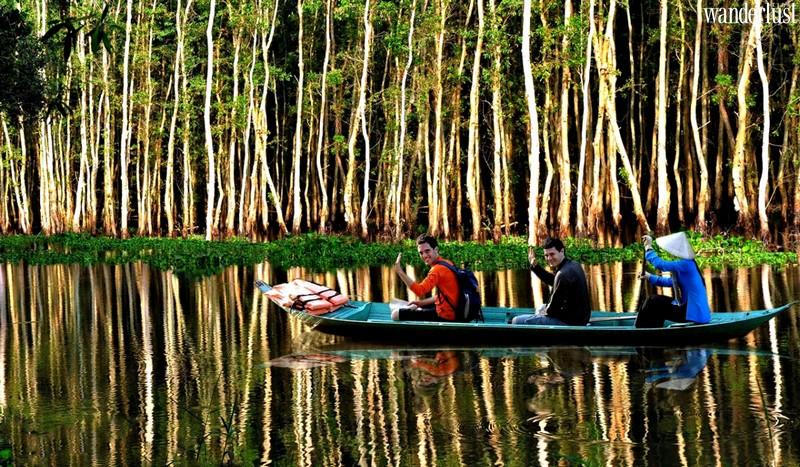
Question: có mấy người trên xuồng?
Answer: có ba người